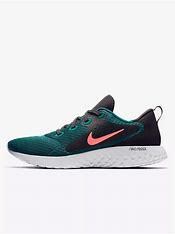
Brand: Nike
Model: Legend React